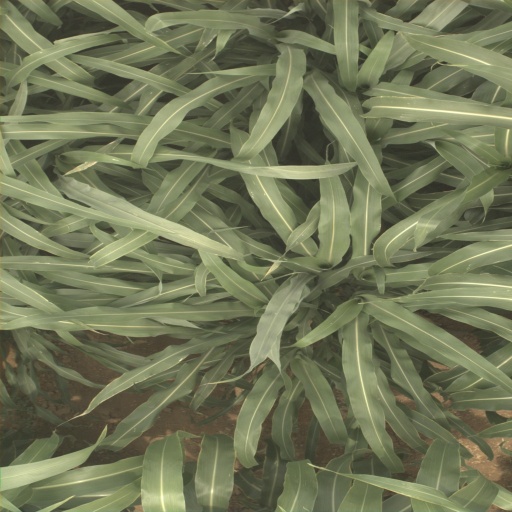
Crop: sorghum